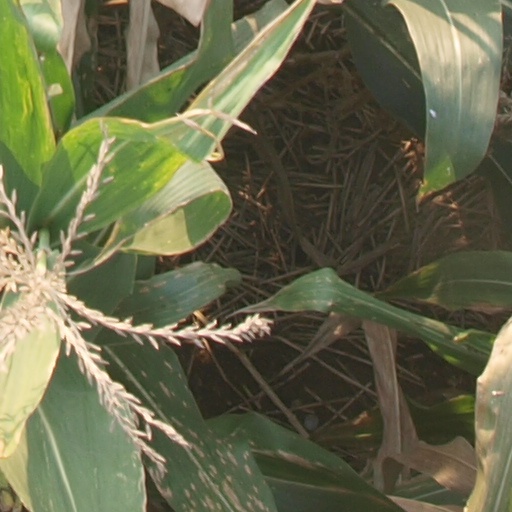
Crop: maize; corn